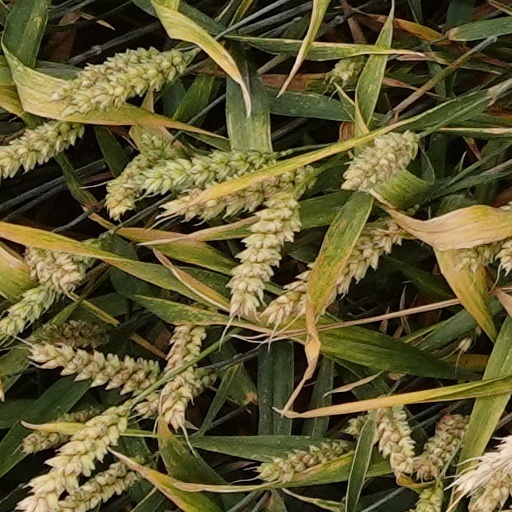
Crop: wheat